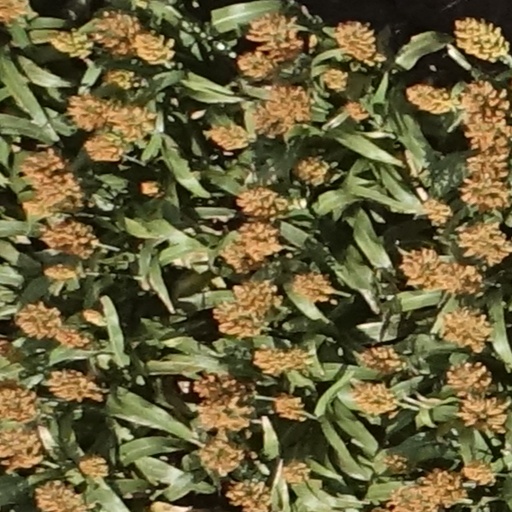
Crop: sorghum